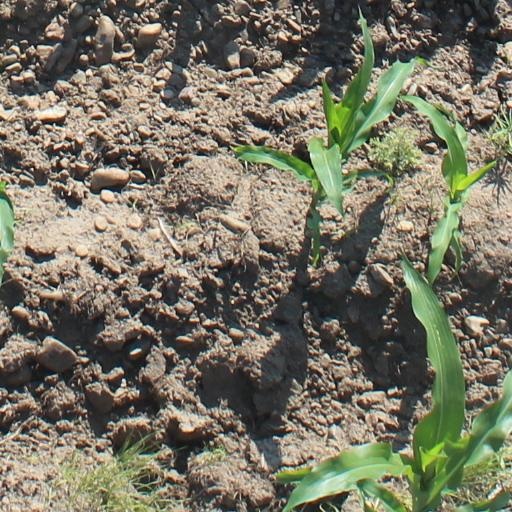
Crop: maize; corn